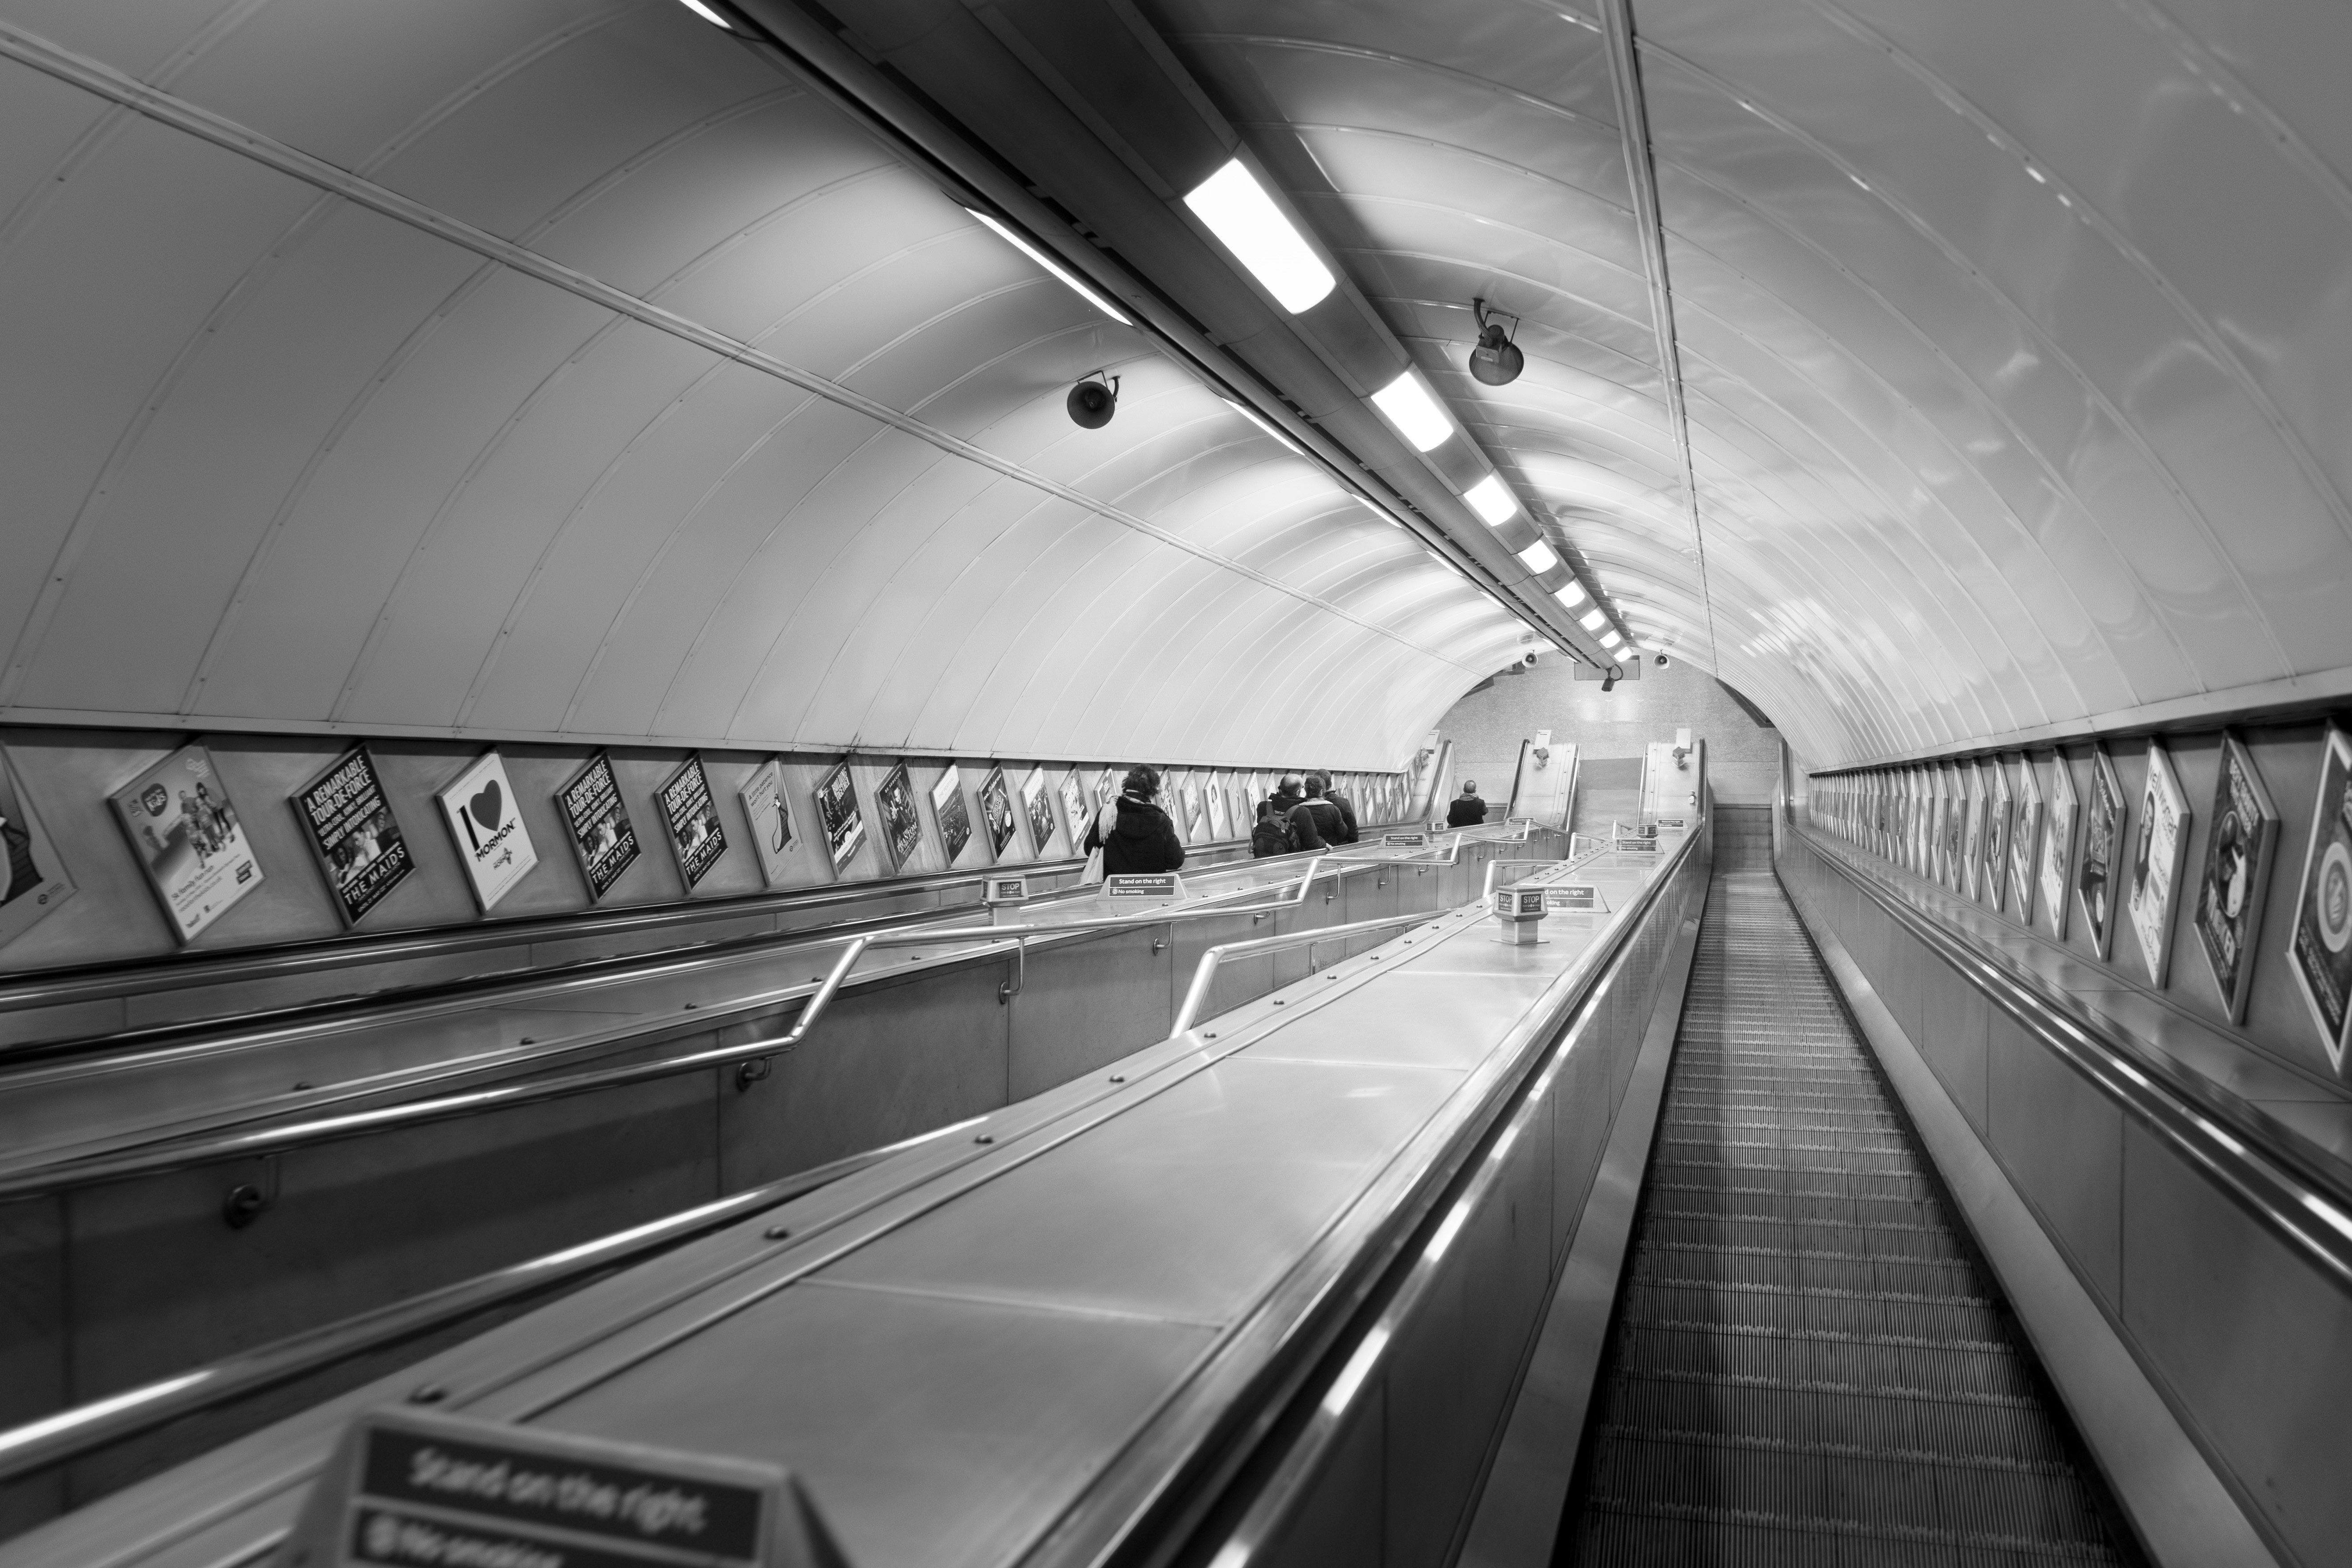
black and white, city, escalator, subway, metro, underground, transport, line, black, monochrome, public transport, metro station, england, london, london underground, symmetry, interesting, united kingdom, passenger transport, monochrome photography, rapid transit